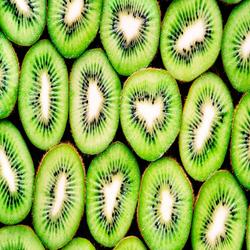
Label: Kiwi